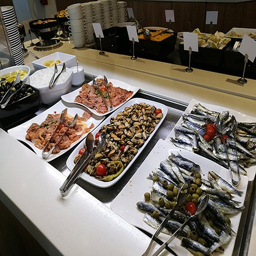
part of the breakfast buffet